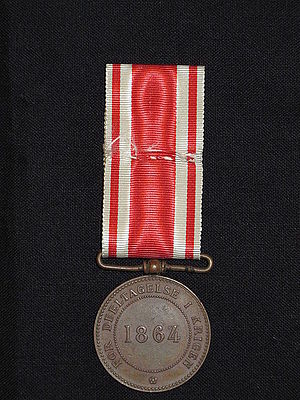
Erindringsmedaljen for Krigen 1864
Erindringsmedalje for Krigen 1864. Bagside.
Erindringsmedalje for krigsdeltagelse i krigen 1864.
Erindringsmedaljen for Krigen 1864 er en medalje, man kunne ansøge om at få tildelt, hvis man enten i Hæren eller i Søværnet havde deltaget i felttoget 1864 – også kendt som 2. Slesvigske Krig. Medaljen blev indstiftet af Christian 9. den 10. juni 1875 og blev administreret af Krigsministeriet. Krigsministeriets notater indikerede, at der var 53.000 berettigede til medaljen, foruden de 5.000 ansøgninger, som Marineministeriet havde registreret.